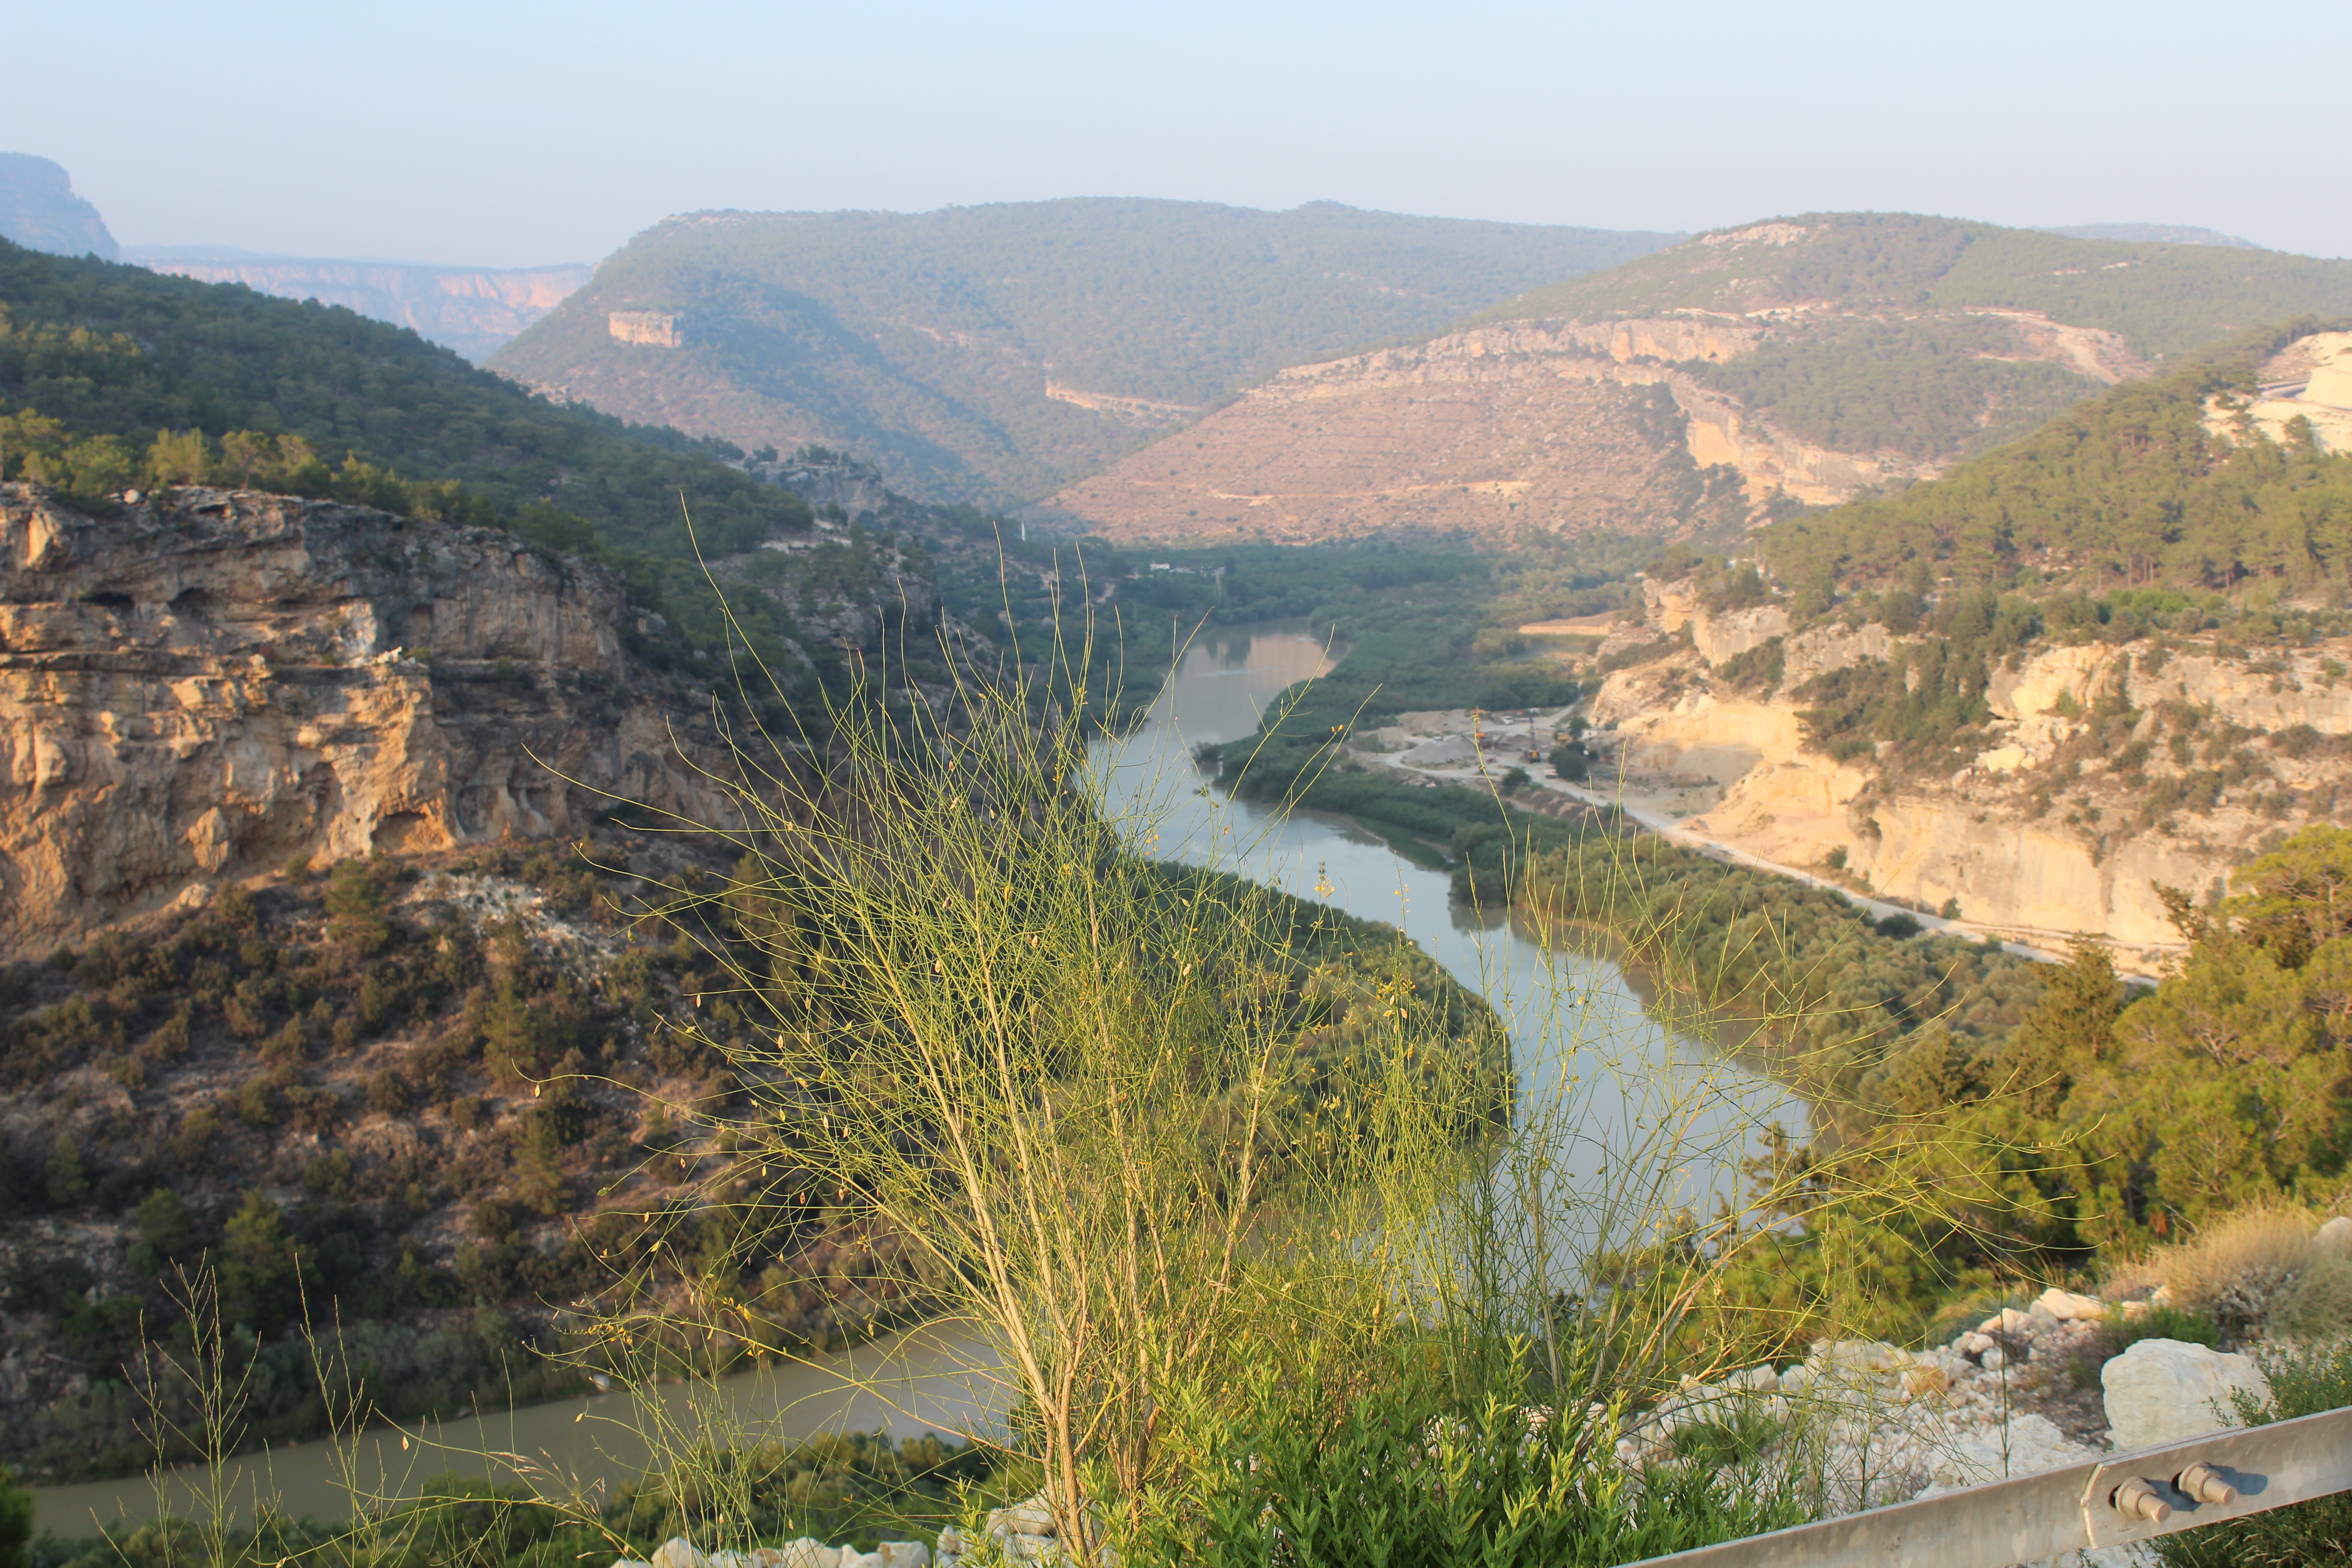
landscape, mountain, hill, lake, river, valley, village, cliff, canyon, reservoir, plateau, wadi, rural area, aerial photography